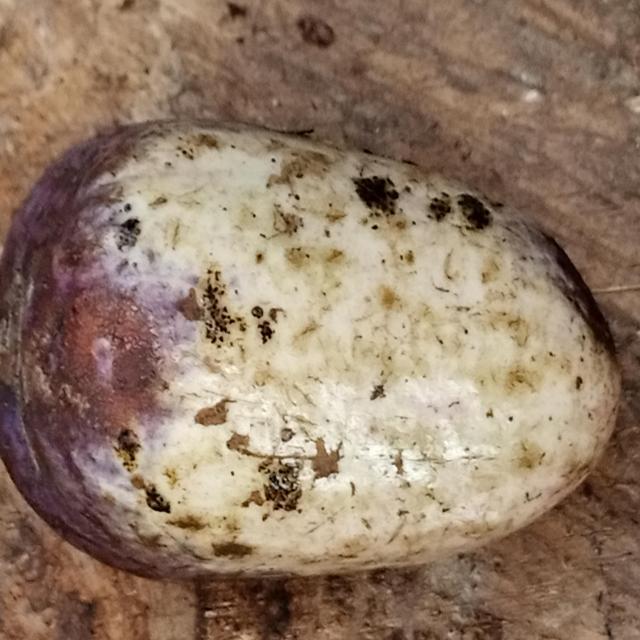
Plum grade: unripe